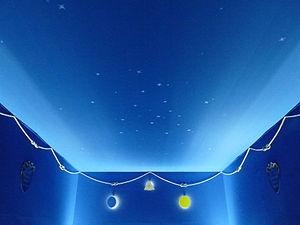
Voûte étoilée de temple maçonnique (reconstitution au Musée historique de Strasbourg dans le cadre d'une exposition temporaire)
Le vocabulaire de la franc-maçonnerie comprend les termes et expressions utilisés en franc-maçonnerie. Il appartient à un langage symbolique spécifique, peu compréhensible pour un public non initié. Ce vocabulaire, qui a évolué au cours du temps, varie également assez notablement selon les rites, les pays, et les obédiences.